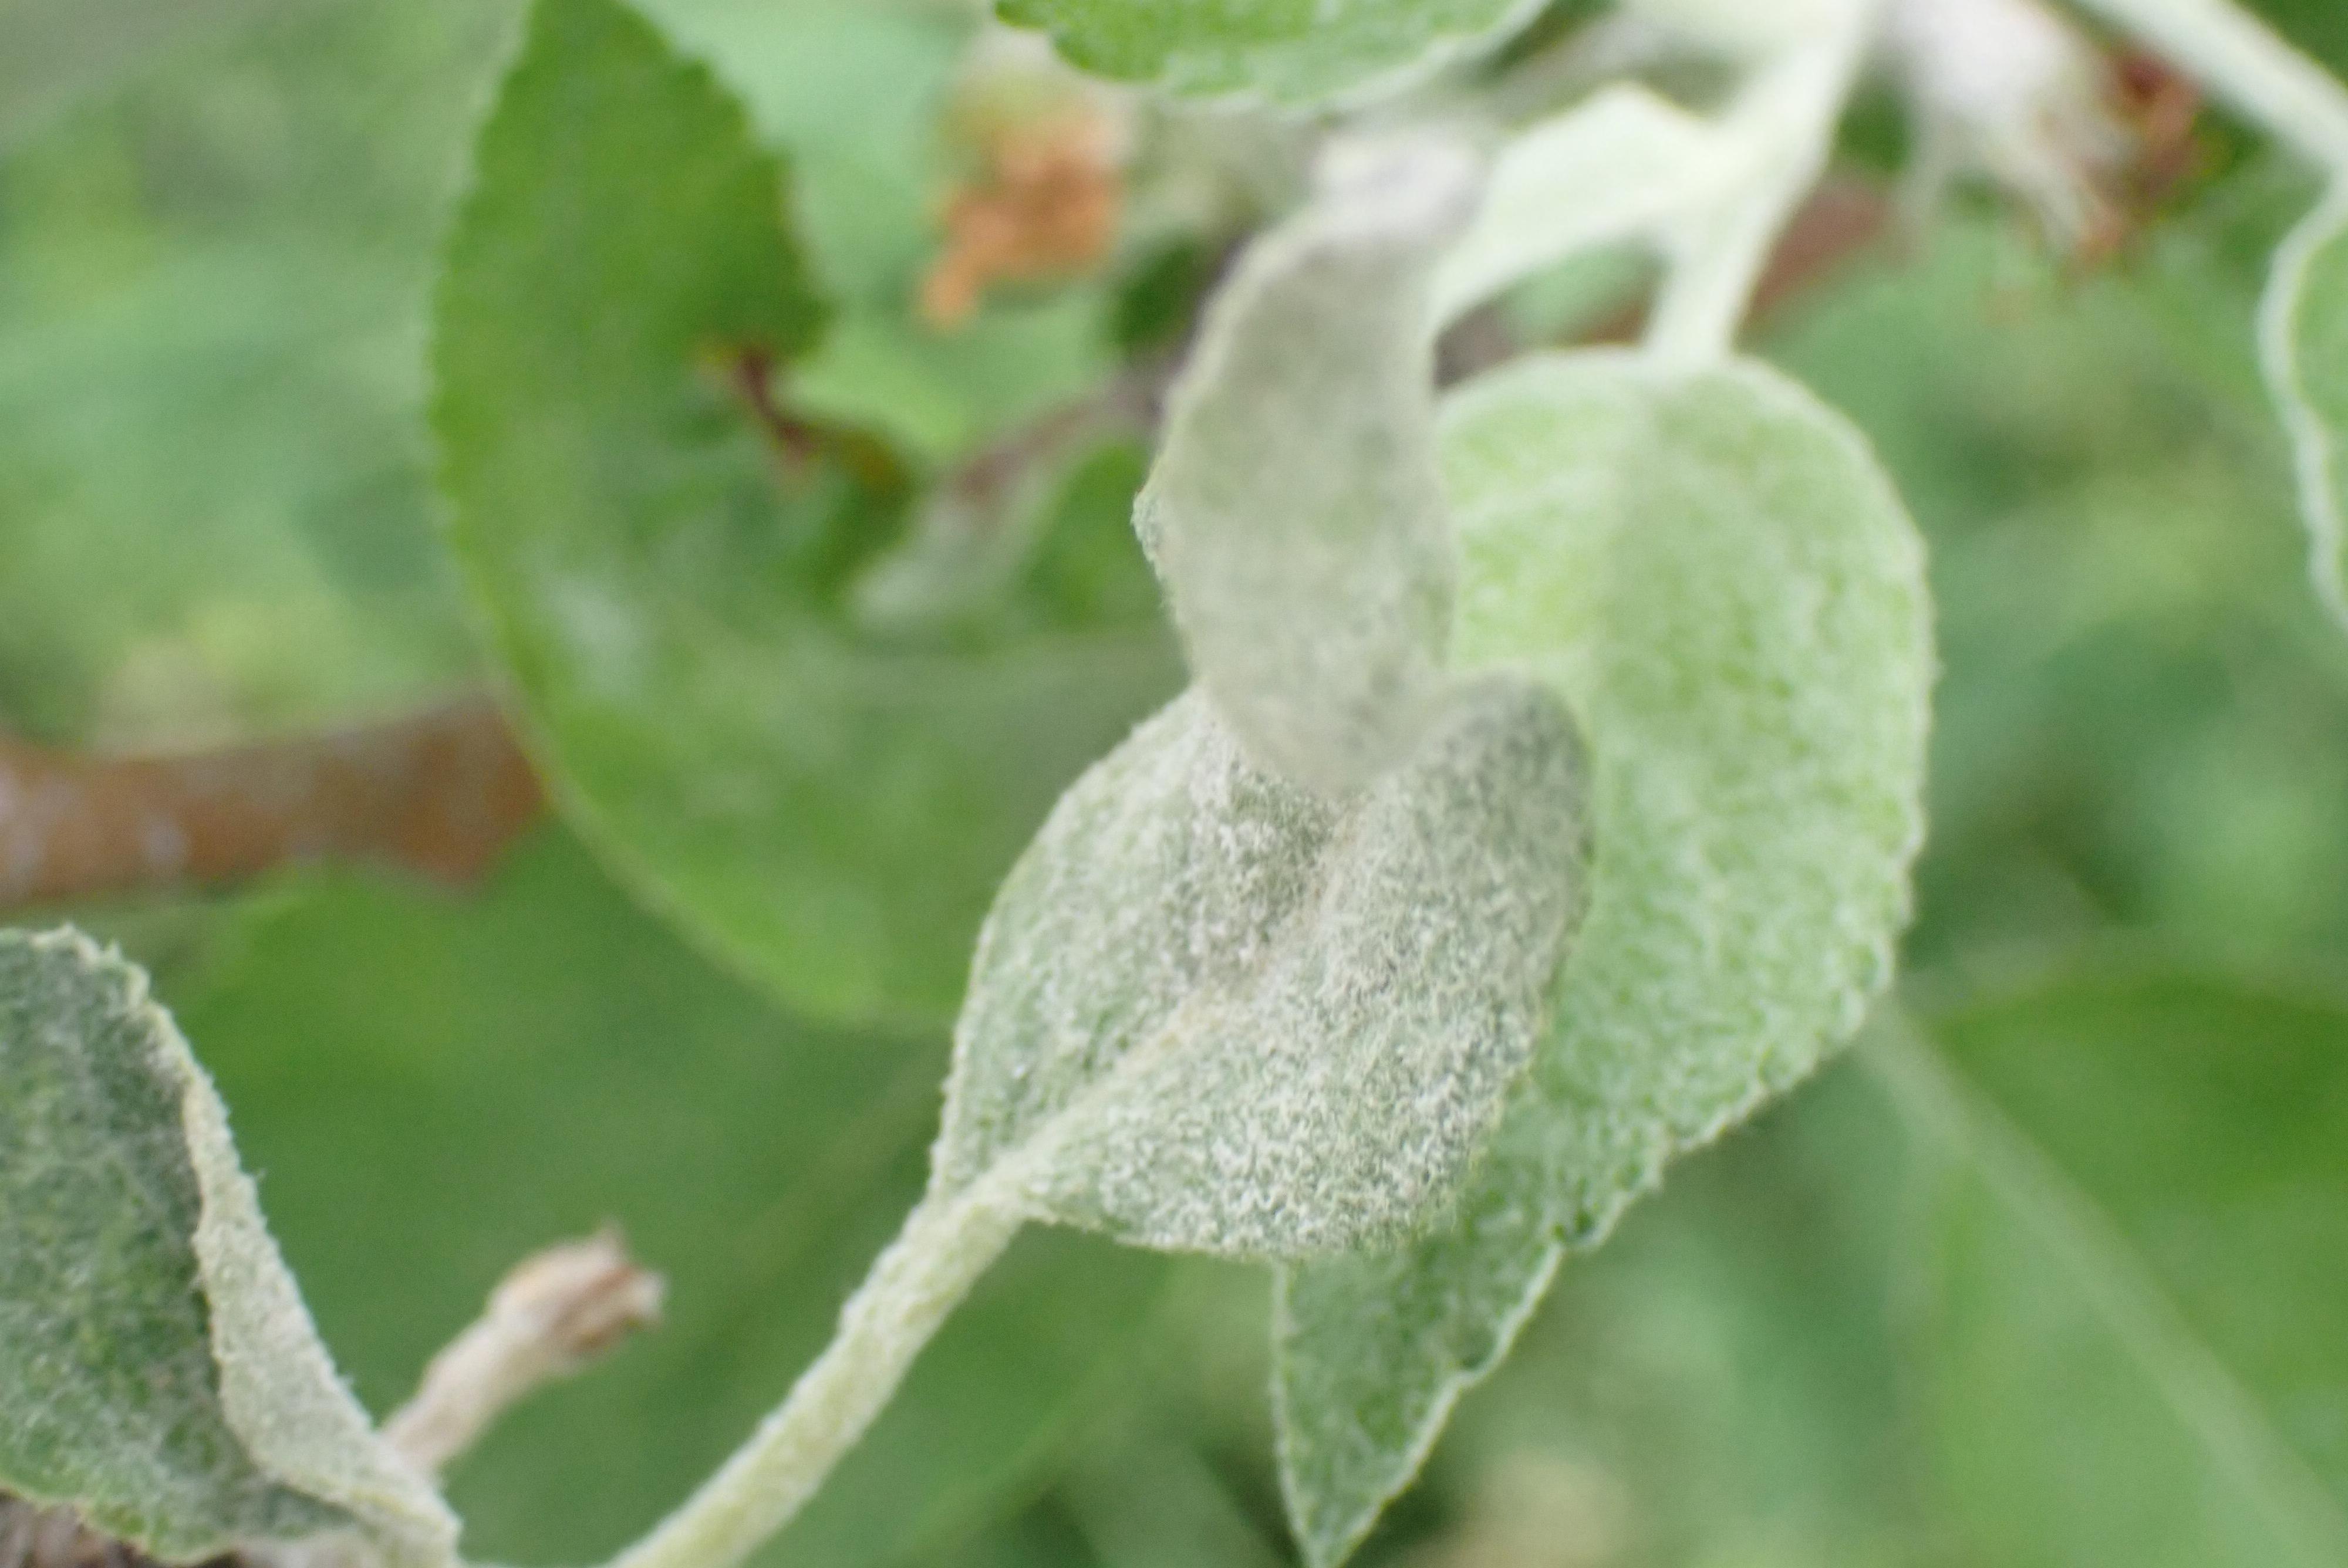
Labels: powdery_mildew